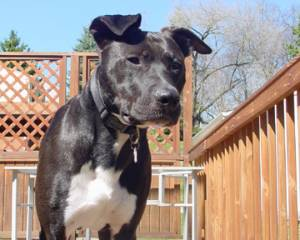
Breed: american pit bull terrier